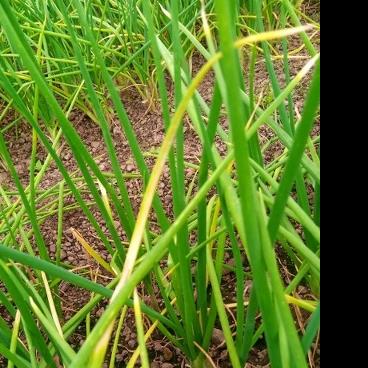
Crop: Onion
Condition: fusarium-d